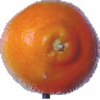
Label: tangelo